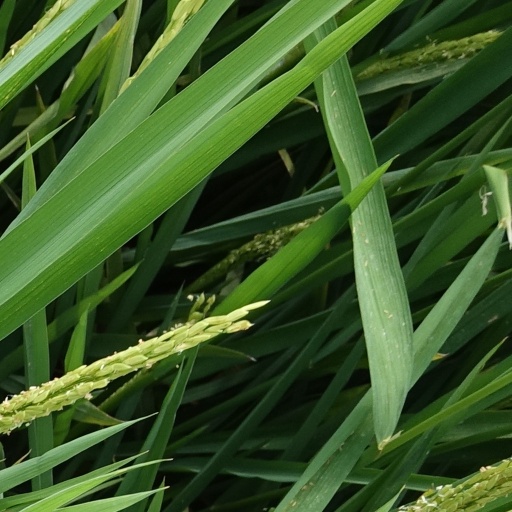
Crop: rice